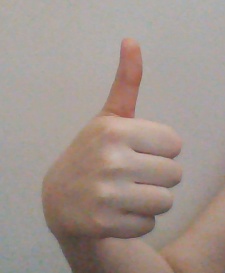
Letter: aleff